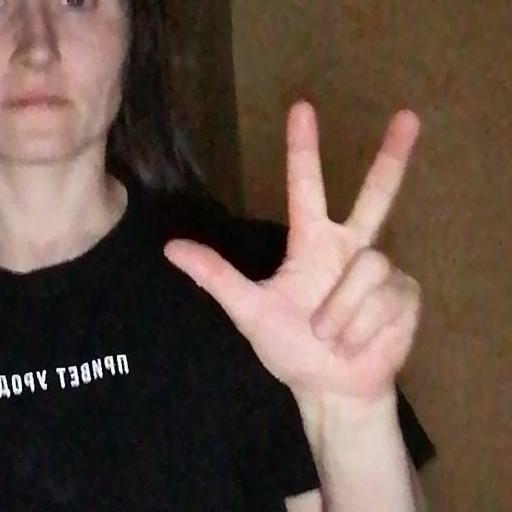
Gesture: three2